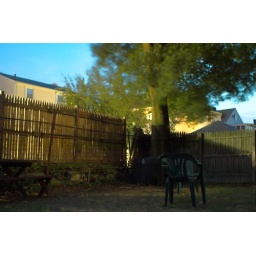
30 second exposure in the backyard - The sky was much more clear this time.